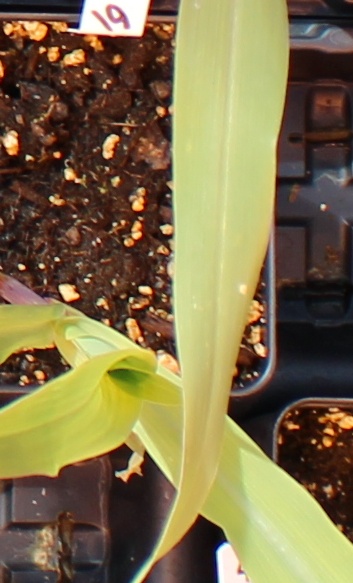
Label: Corn